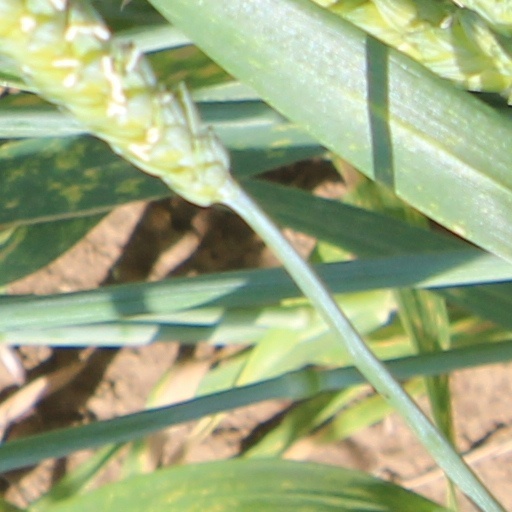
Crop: wheat